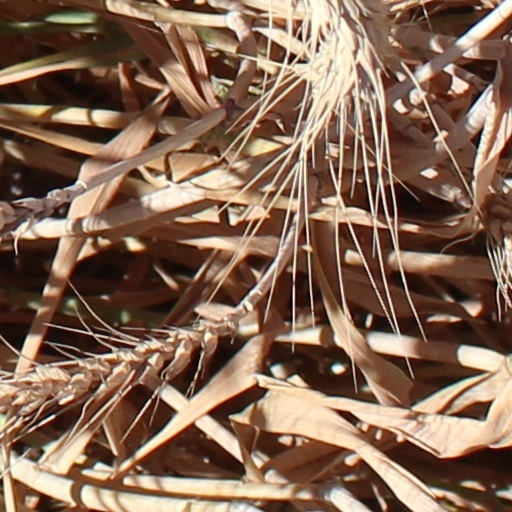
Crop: wheat